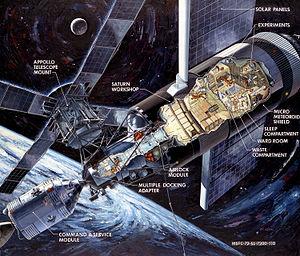
L'Apollo Telescope Mount, ou ATM, est le nom d'un observatoire solaire qui était attaché à Skylab, la première station spatiale américaine.